Clara Phillips

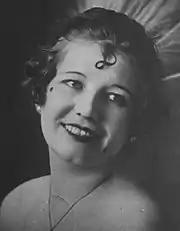

Clara Anne Weaver was born on June 23, 1894, in Waco, Texas, as one of five children to John Weaver and Anna Jackson. Throughout her childhood, her family moved frequently around Texas, finally settling in Houston when she was a teenager. There she met Armour Phillips, a relative of the Mellon family. The couple married on May 14th, 1918.